Peter Kaiser (historian)

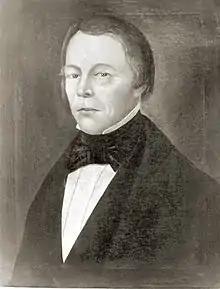

Peter Kaiser (1 October 1793 – 23 February 1864) was a historian and statesman from Liechtenstein.